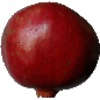
Label: pomegranate